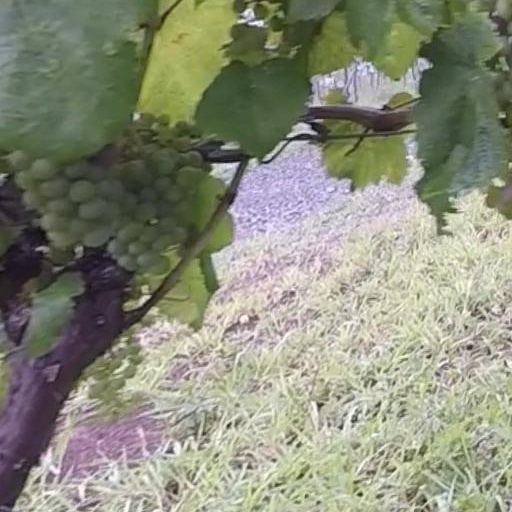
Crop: grape